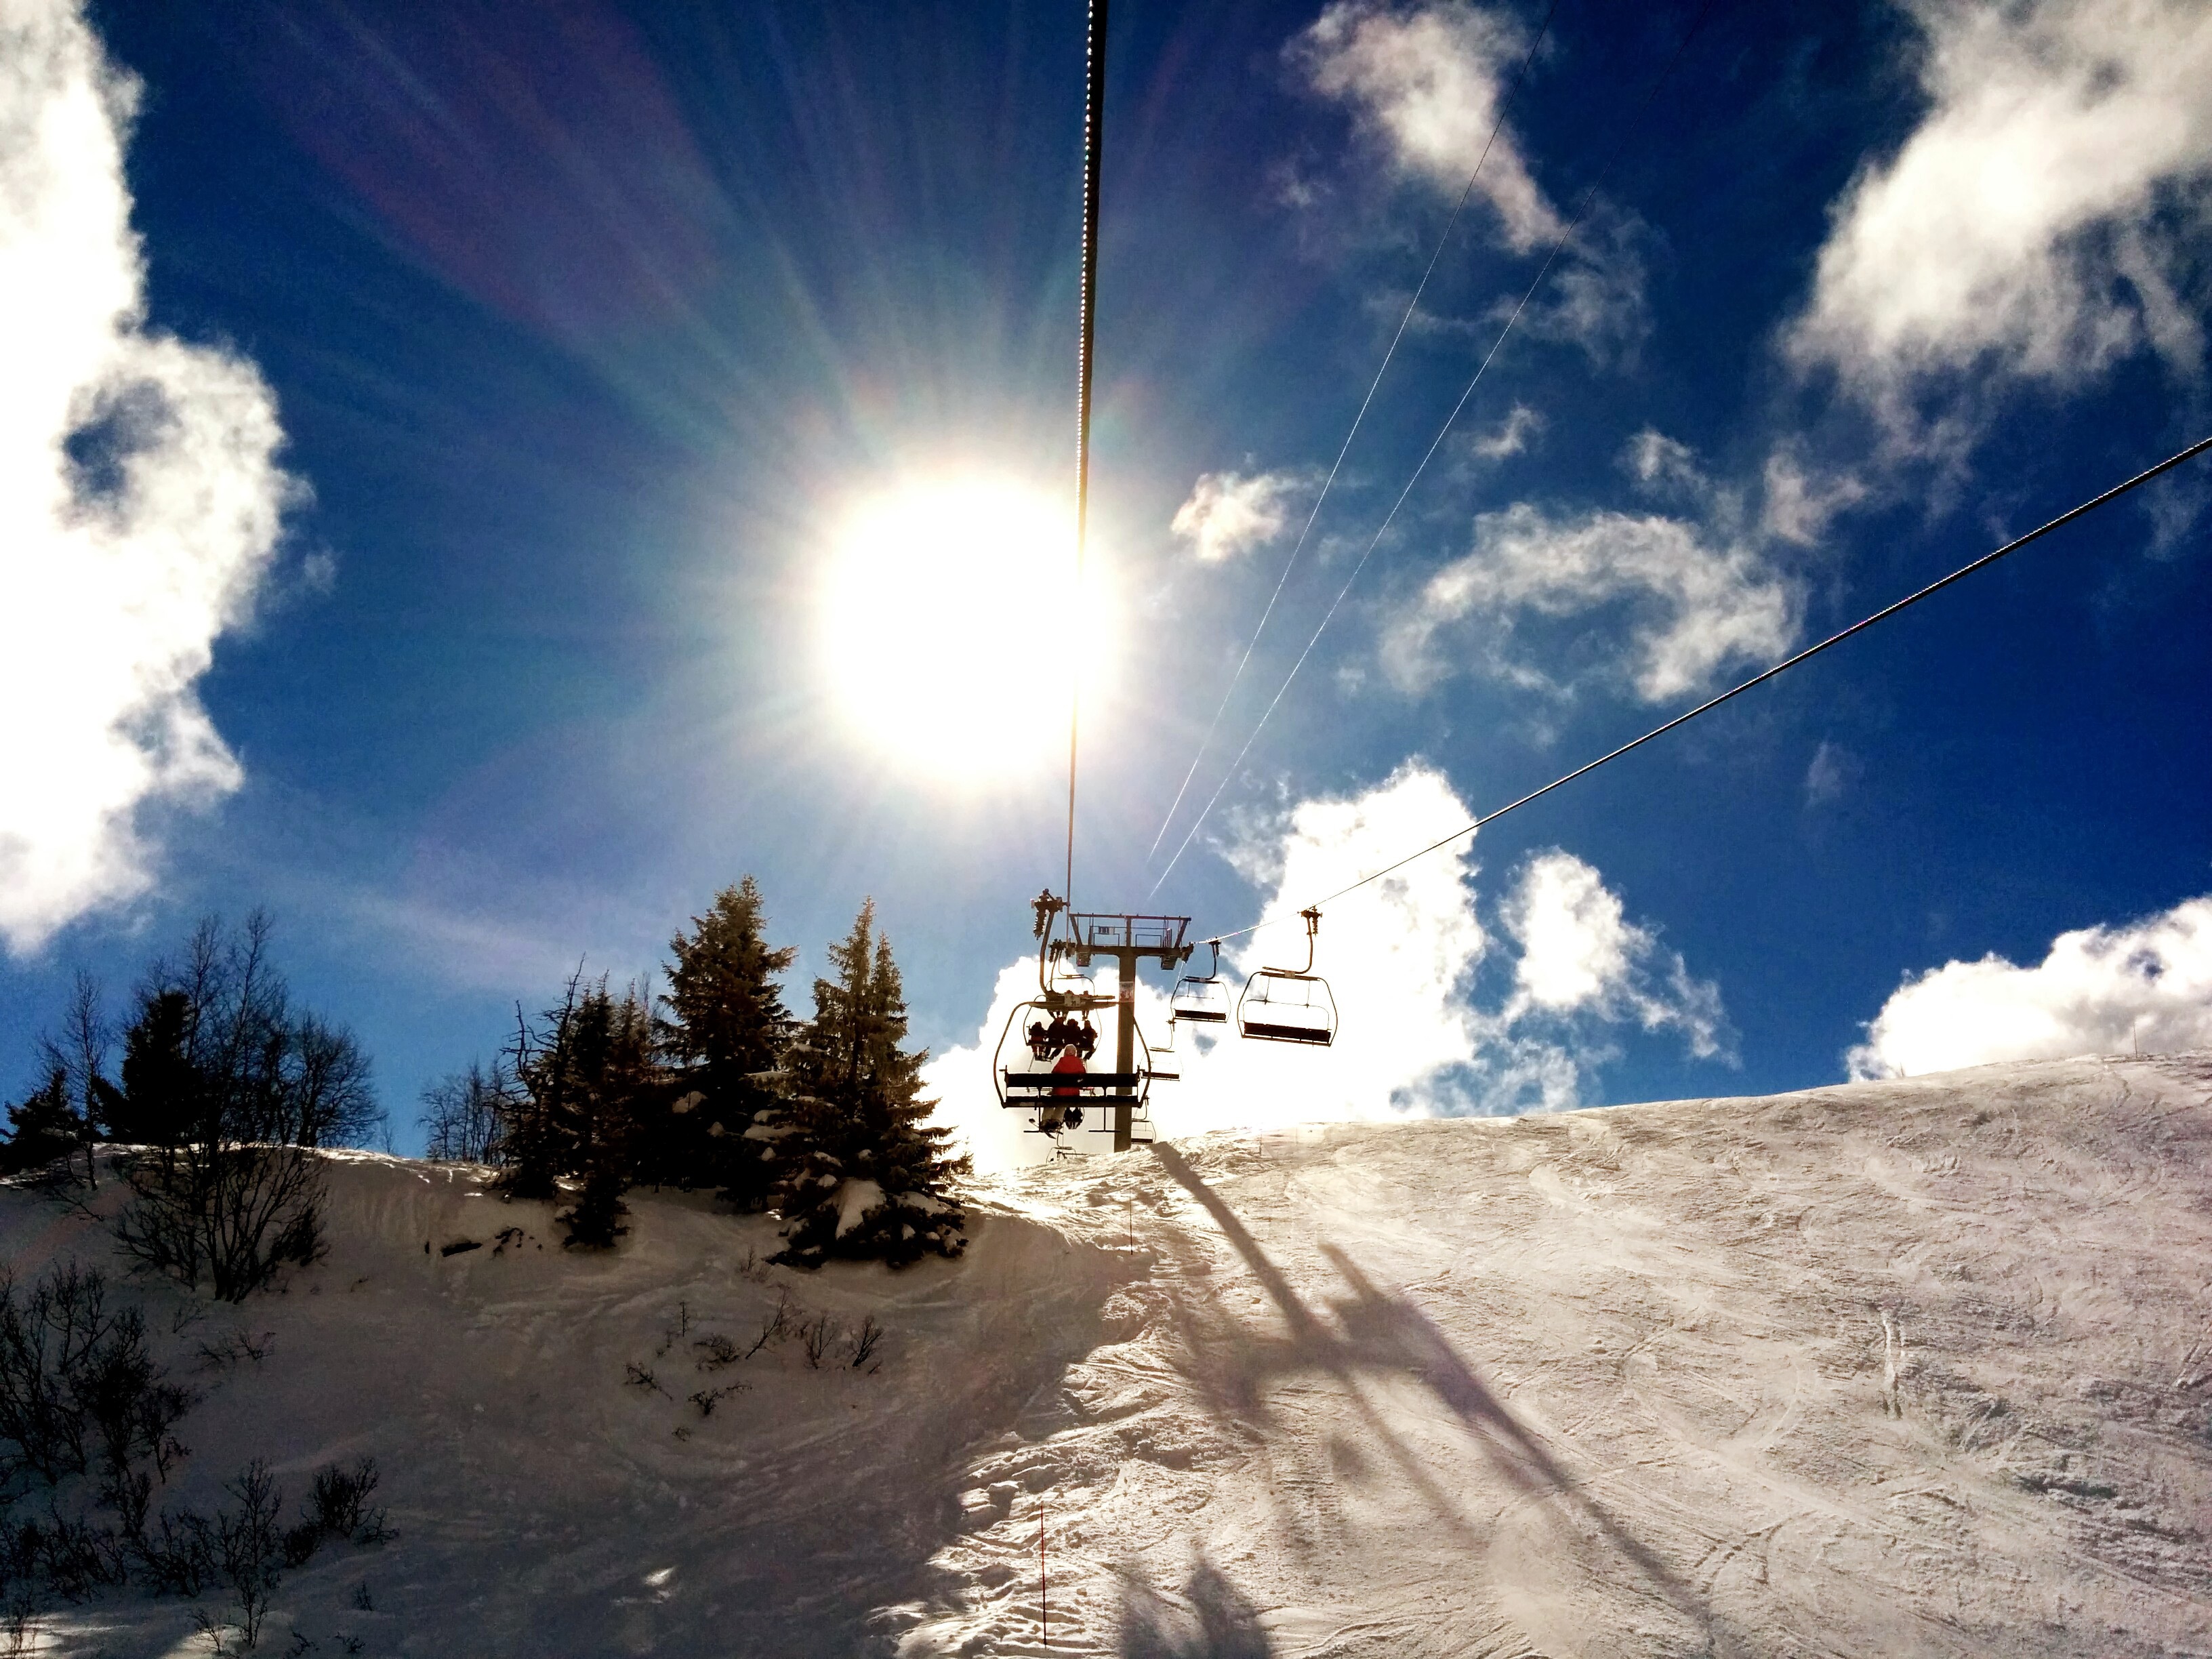
mountain, snow, winter, cloud, sky, sun, sunlight, mountain range, weather, season, winter sport, piste, atmosphere of earth, mountainous landforms